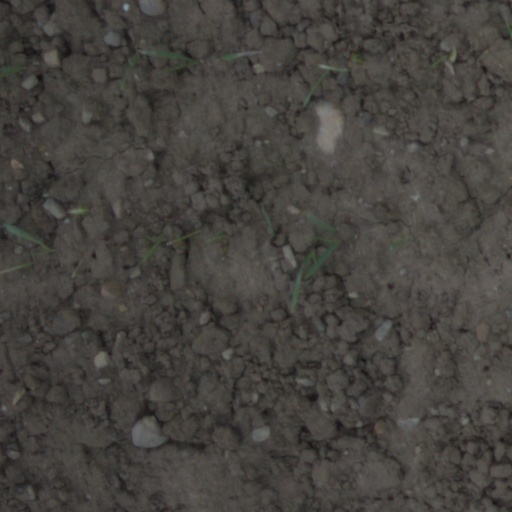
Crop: wheat